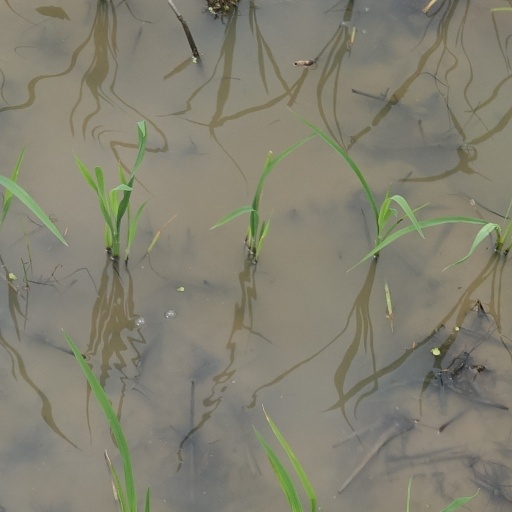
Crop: rice